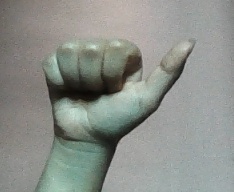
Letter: dhad